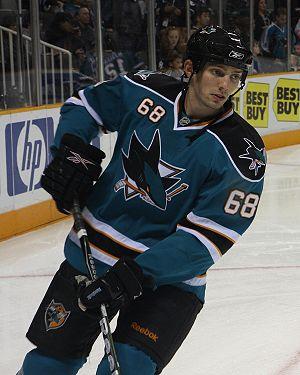
Frazer McLaren est un joueur professionnel canadien de hockey sur glace.